Büchner–Curtius–Schlotterbeck reaction

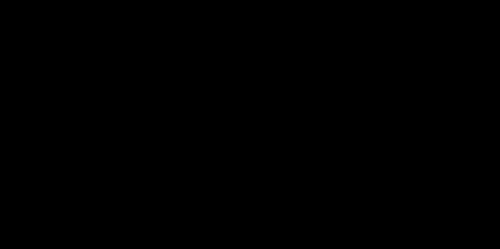
Effect of Solvent on Migratory Preferences

The diazoalkane employed can also determine relative yields of products by influencing migratory preferences, as conveyed by the reactions of "o"-nitropiperonal with diazomethane and diazoethane. In the reaction between "o"-nitropiperonal (IX) and diazomethane, an aryl shift leads to production of the epoxide (X) in 9 to 1 excess of the ketone product (XI). When diazoethane is substituted for diazomethane, a hydride shift produces the ketone (XII), the only isolable product.